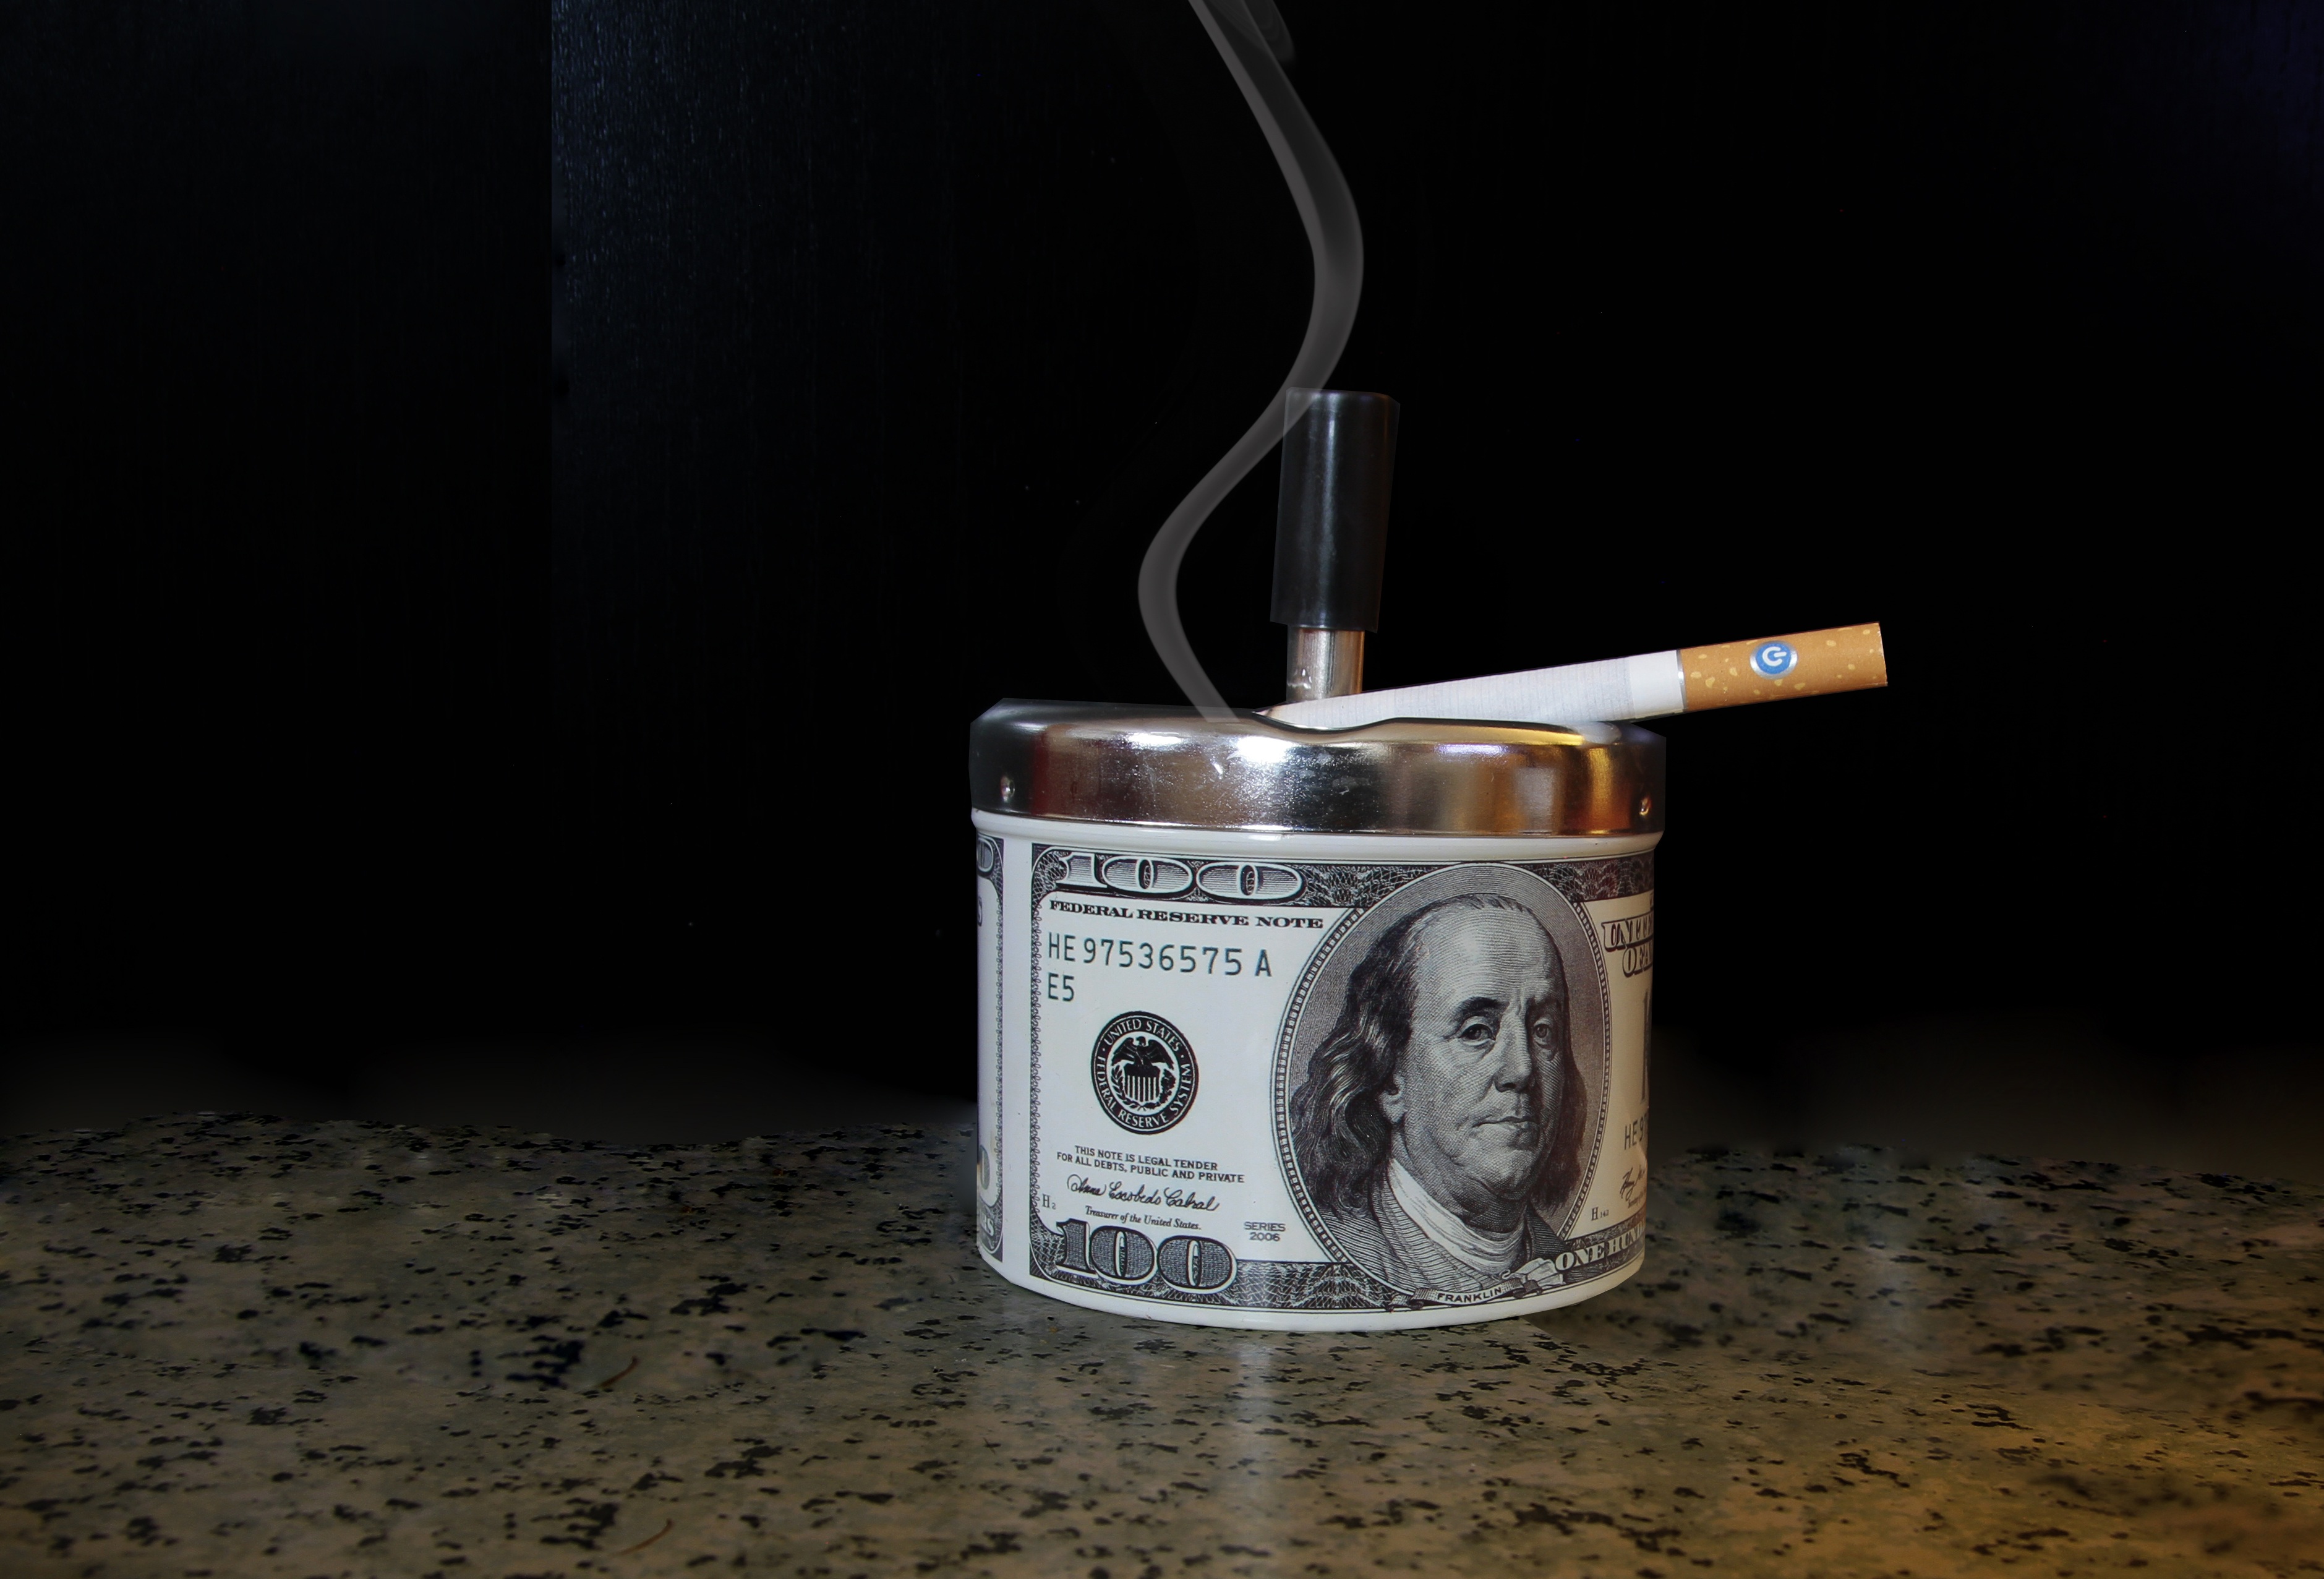
smoke, smoking, fire, drink, candle, lighting, cigarette, material, tobacco, unhealthy, ashtray, fatal, non smoking, smoking ban, distilled beverage